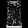
Label: Shirt